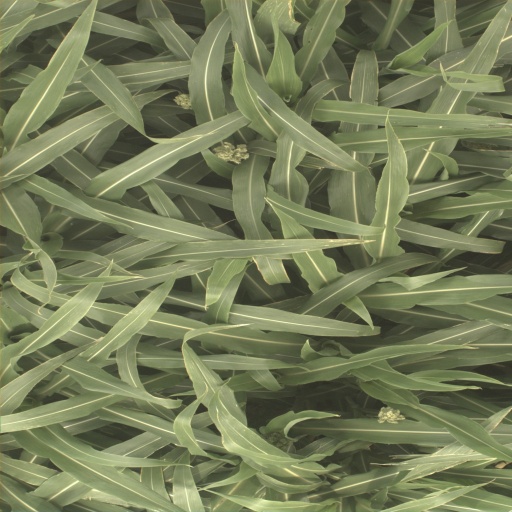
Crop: sorghum